Crinipellis zonata

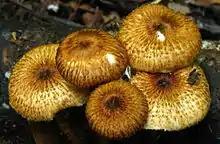
Fruit bodies can grow in small clusters on decaying hardwood.

"Crinipellis zonata" is a little brown mushroom with a cap of in diameter, which is convex (sometimes approaching flat) in shape. Typically, it has a small, distinctive depression in the centre, while the whole cap is densely hairy and dry. There are often concentric zones of both color and texture. The cap is tawny or cream, while the hairs (which are set in lines) are tawny. The white gills are close and narrow, and free or nearly free from the stem. The gills do not discolor. The stem is between in height, by thick. Like the cap, it is densely covered in tawny hairs. Although the stem is hollow, the cap has an insubstantial layer of white flesh.